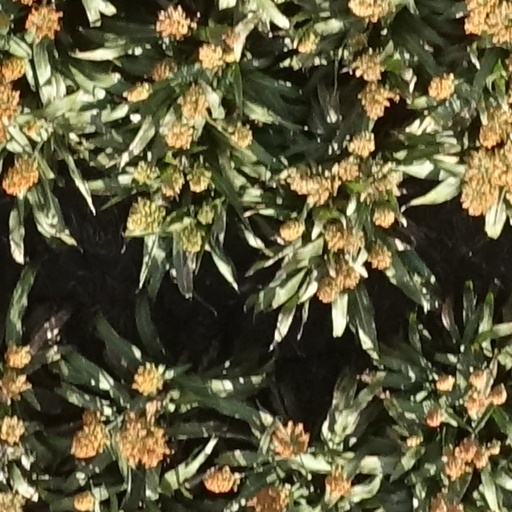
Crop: sorghum